30 September Movement

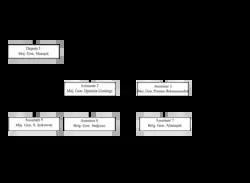
The Army General Staff at the time of the coup attempt. The generals who were killed are shown in grey.

In the 1960s, the conflict between the army and the PKI became increasingly intense because the PKI proposed to President Sukarno to support the establishment of a Angkatan kelima It was a left-wing militia of workers and peasants armed primarily to support the ongoing confrontation with Malaysia. This proposal was opposed by the army generals of the TNI because they feared that the PKI would become the fifth force as a military militia against the TNI in the future if a civil war occurred. The fifth force itself has been trained by the Indonesian air force at Lubang Buaya near Halim Perdanakusuma Airport, the air force headquarters.